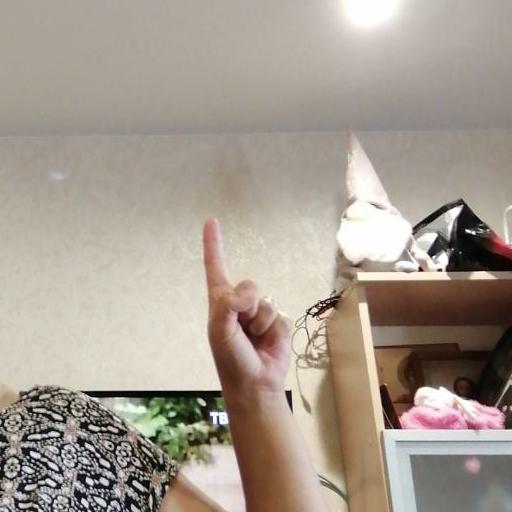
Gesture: one